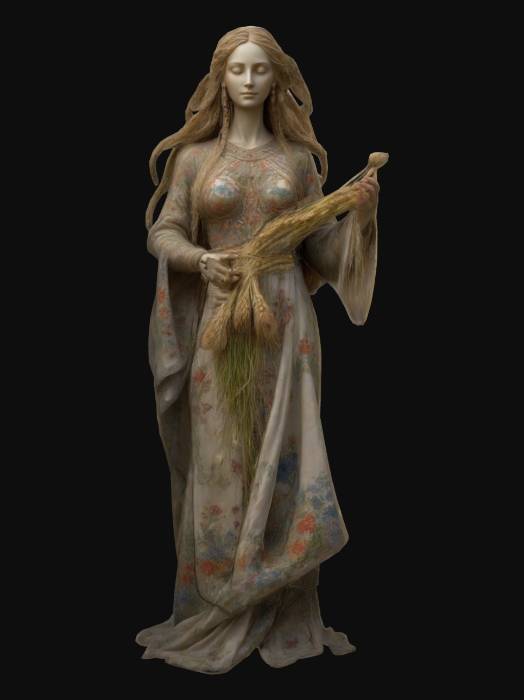
미적 점수 (1~10점): 6